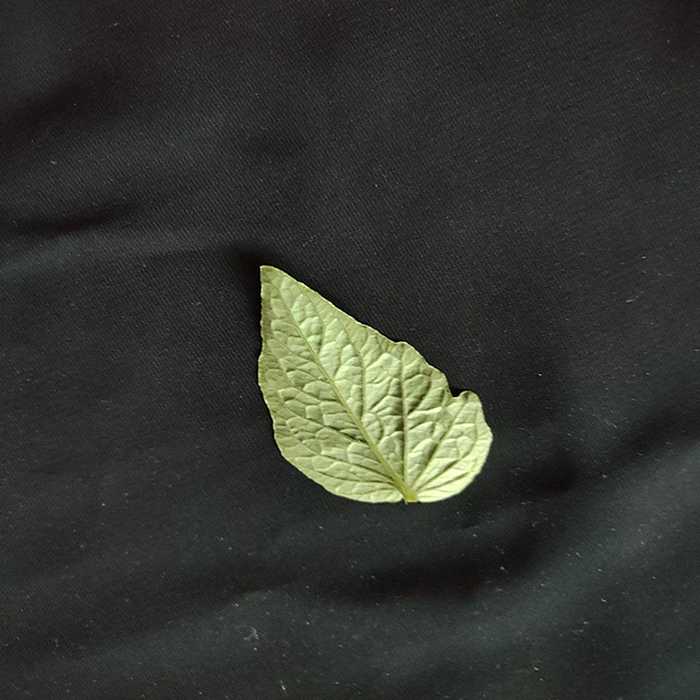
Plant: Tomato
Label: Tomato Fresh leaf